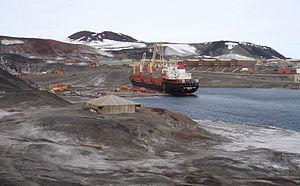
Discovery Hut est un camp de base construit en 1902, sur l'île de Ross en Antarctique, par Robert Falcon Scott lors de l'expédition Discovery. Il est situé à Hut Point sur le côté ouest de la péninsule de Hut Point qui borde le détroit de McMurdo. Il a été utilisé par plusieurs expéditions postérieures.
D'une manière générale, les transports en Antarctique sont soumis aux règles du traité sur l'Antarctique et aux conditions climatiques.